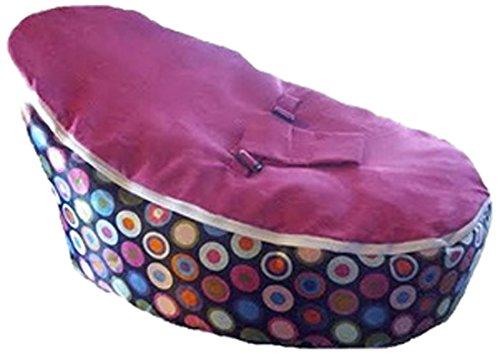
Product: Babybooper Bean Bag, Pink Top Rainbow Burst, 4 Count
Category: Home & Kitchen | Furniture | Kids' Furniture | Chairs & Seats | Bean Bags
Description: Aid to relieve reflux for your baby.
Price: $79.49